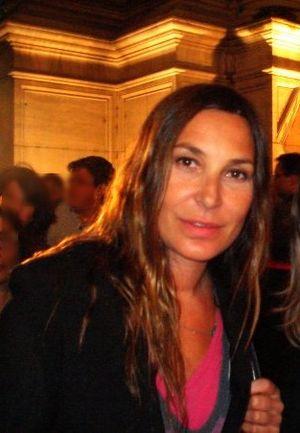
Zazie, Hôtel de ville de Paris, 06 octobre 2009
La cinquième saison de The Voice : La Plus Belle Voix, émission française de télé-crochet musical, a été diffusée du 30 janvier 2016 au 14 mai 2016 sur TF1. Elle a été animée par Nikos Aliagas et Karine Ferri.
Je suis un homme est une chanson pop enregistrée en 2007 par la chanteuse française Zazie. C'est la deuxième chanson de son sixième album en studio, Totem. Elle a été publiée pour la première fois le 5 octobre 2007.
La sixième saison de The Voice : La Plus Belle Voix, émission française de télé-crochet musical, a été diffusée du 18 février 2017 au 10 juin 2017 sur TF1. Elle est animée par Nikos Aliagas et Karine Ferri.
Isabelle Marie Anne de Truchis de Varennes, dite Zazie, est une chanteuse et compositrice française, née le 18 avril 1964 à Boulogne-Billancourt, dans les Hauts-de-Seine.
La septième saison de The Voice : La Plus Belle Voix, émission française de télé-crochet musical, a été diffusée du 27 janvier au 12 mai 2018 sur TF1. Elle a été animée par Nikos Aliagas et Karine Ferri. Le vainqueur en a été Maëlle Pistoia avec 55,3 % des voix.
La 8ᵉ cérémonie des Victoires de la musique a lieu le 8 février 1993 au Palais des congrès de Paris. Elle est présentée par Nagui.